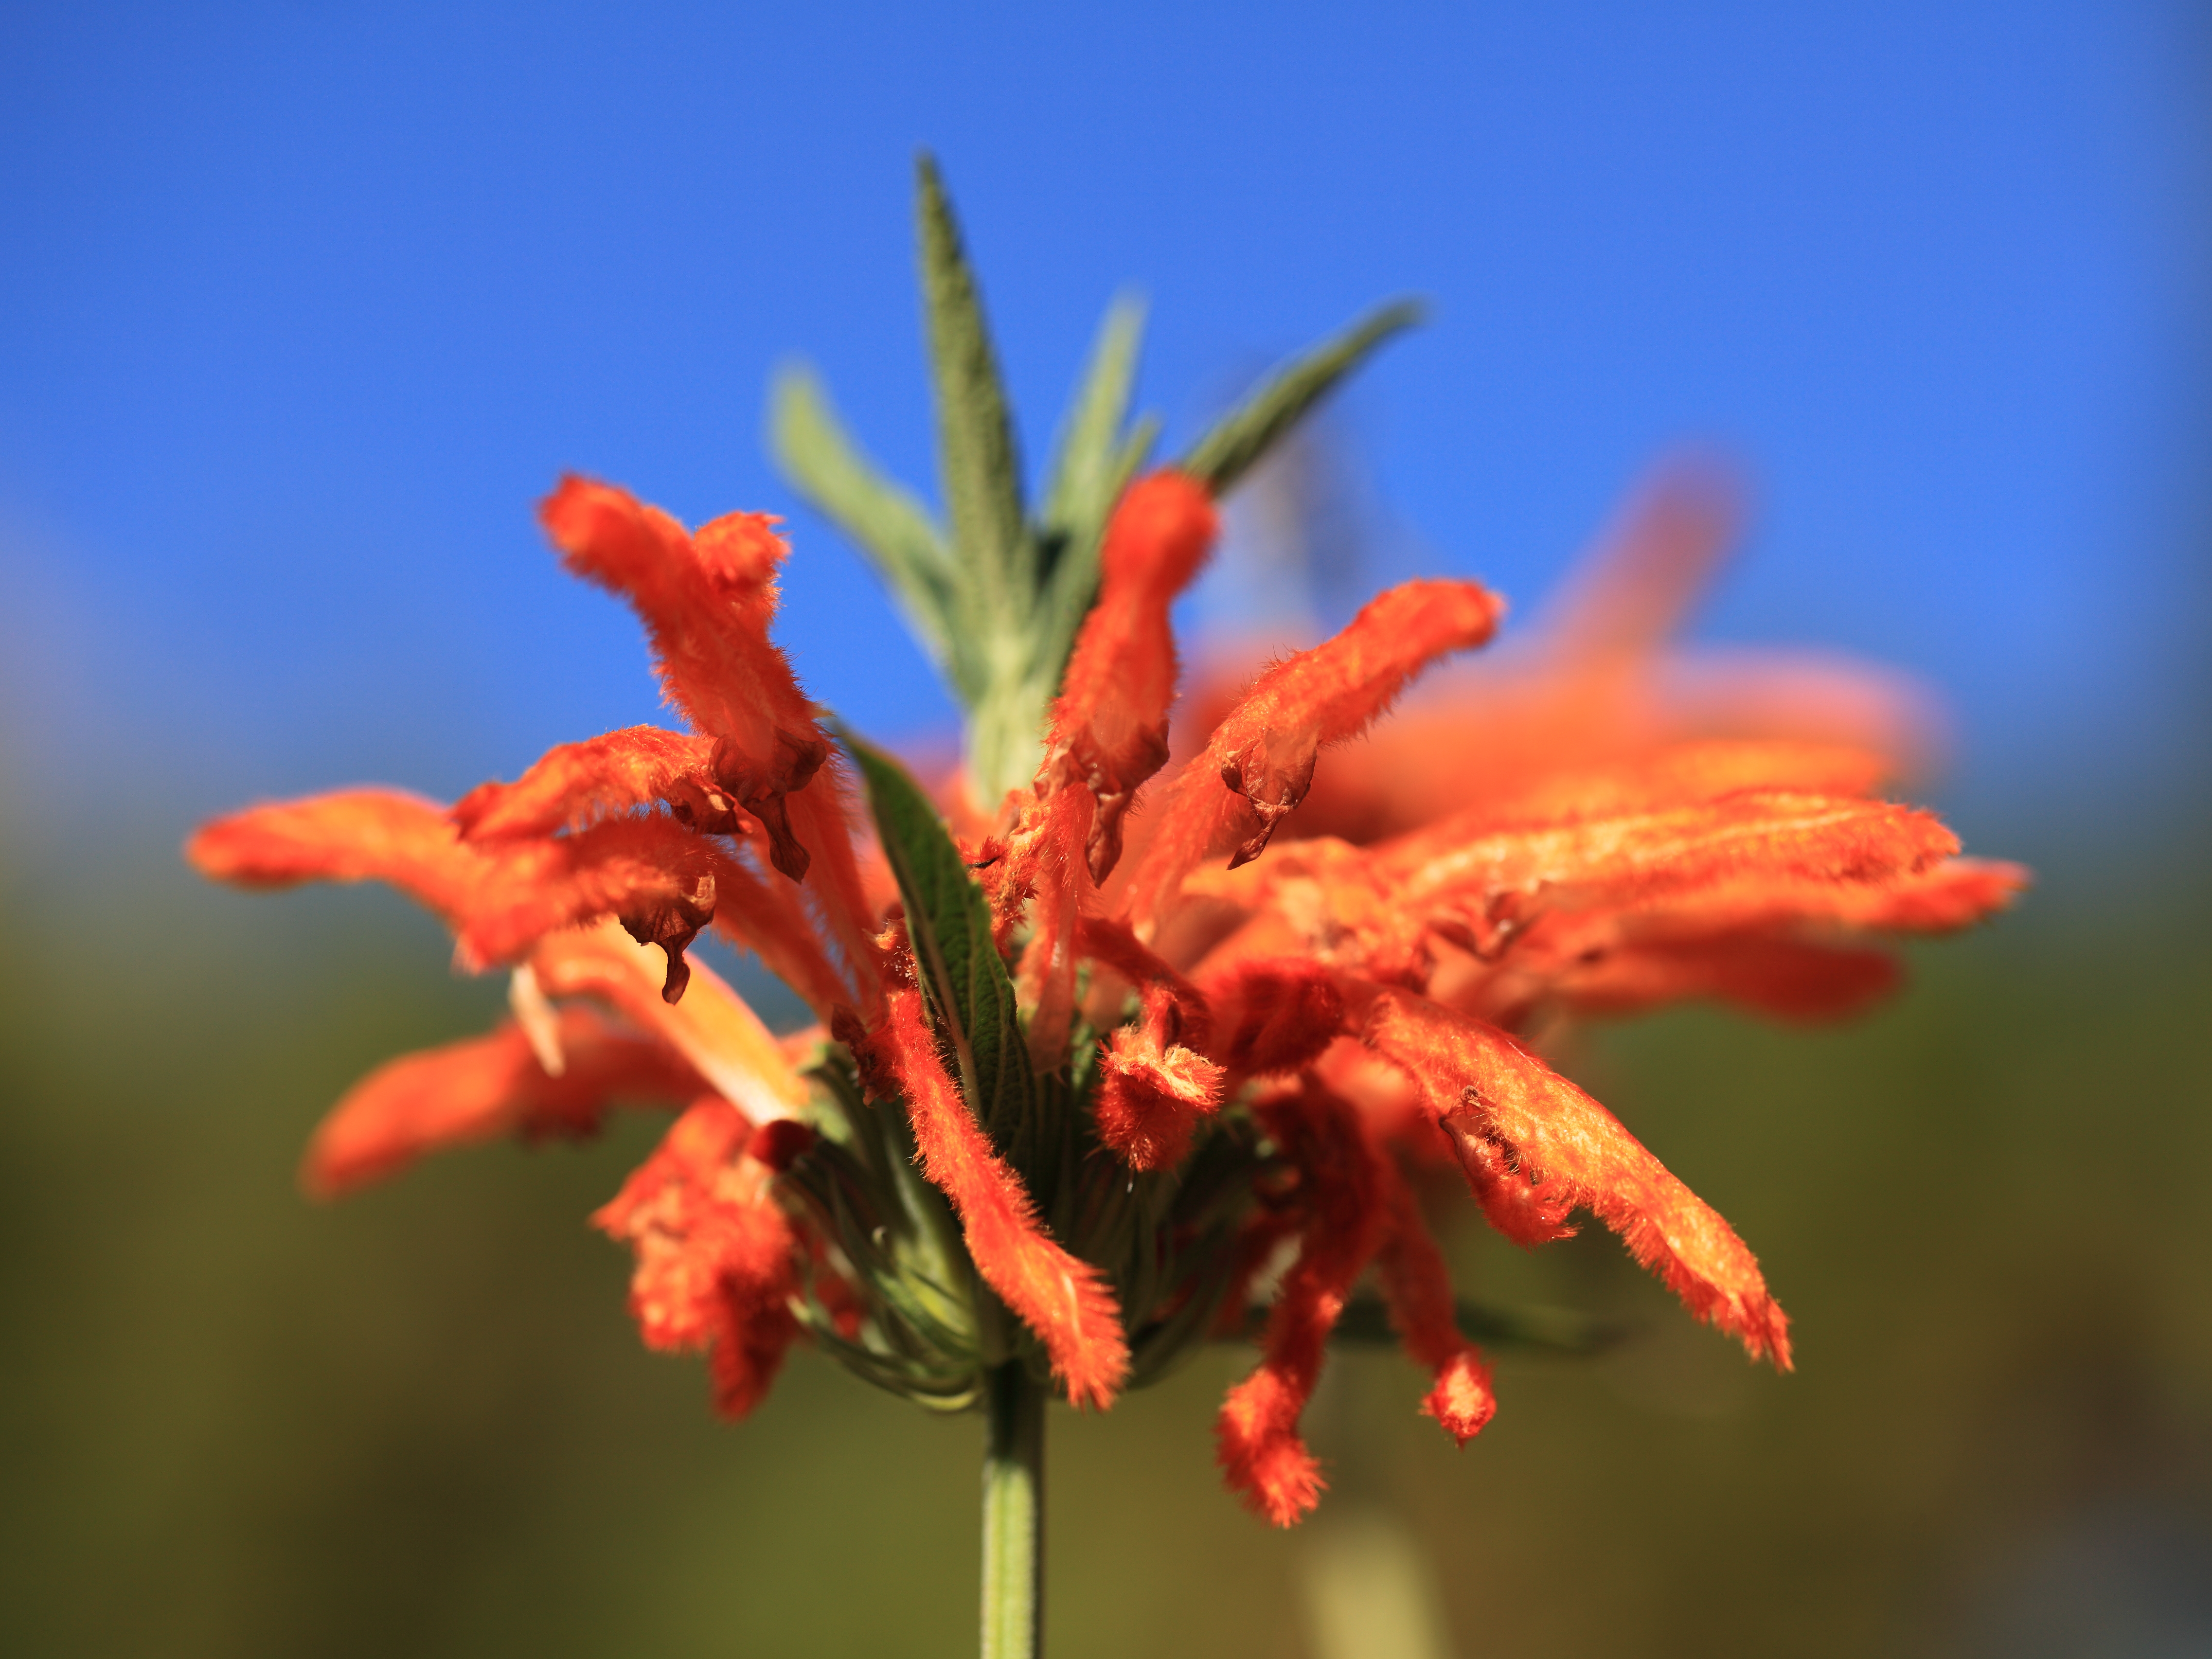
nature, branch, blossom, plant, photography, leaf, flower, petal, pollen, high, red, herb, macro, autumn, botany, flora, wildflower, close up, shrub, 5d, hires, markii, hi, res, resolution, macro photography, flowering plant, plant stem, land plant, castilleja